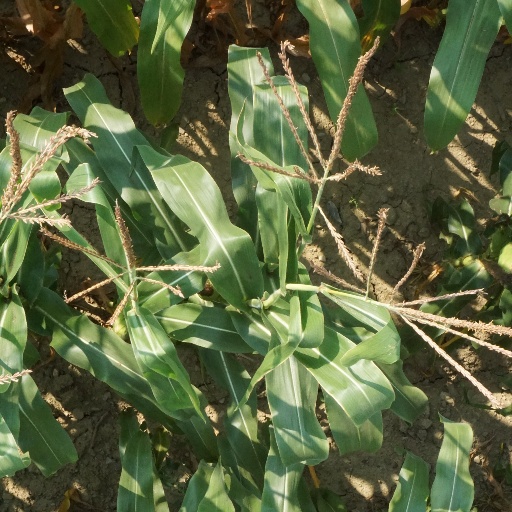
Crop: maize; corn